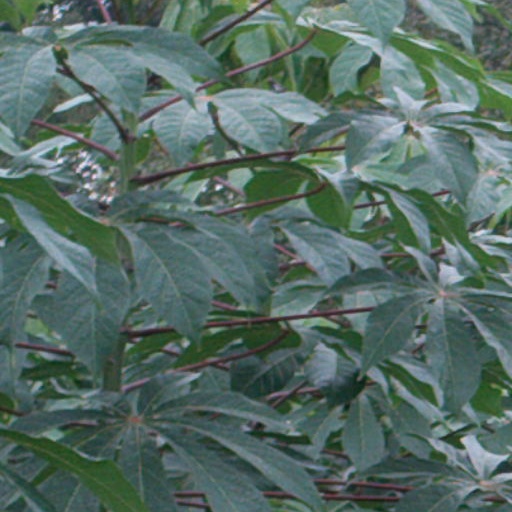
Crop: cassava